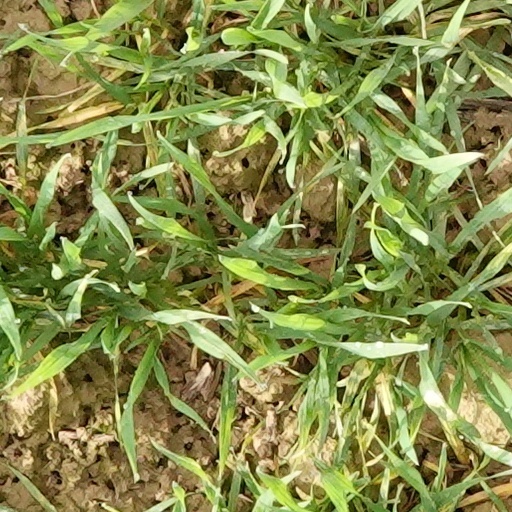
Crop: wheat